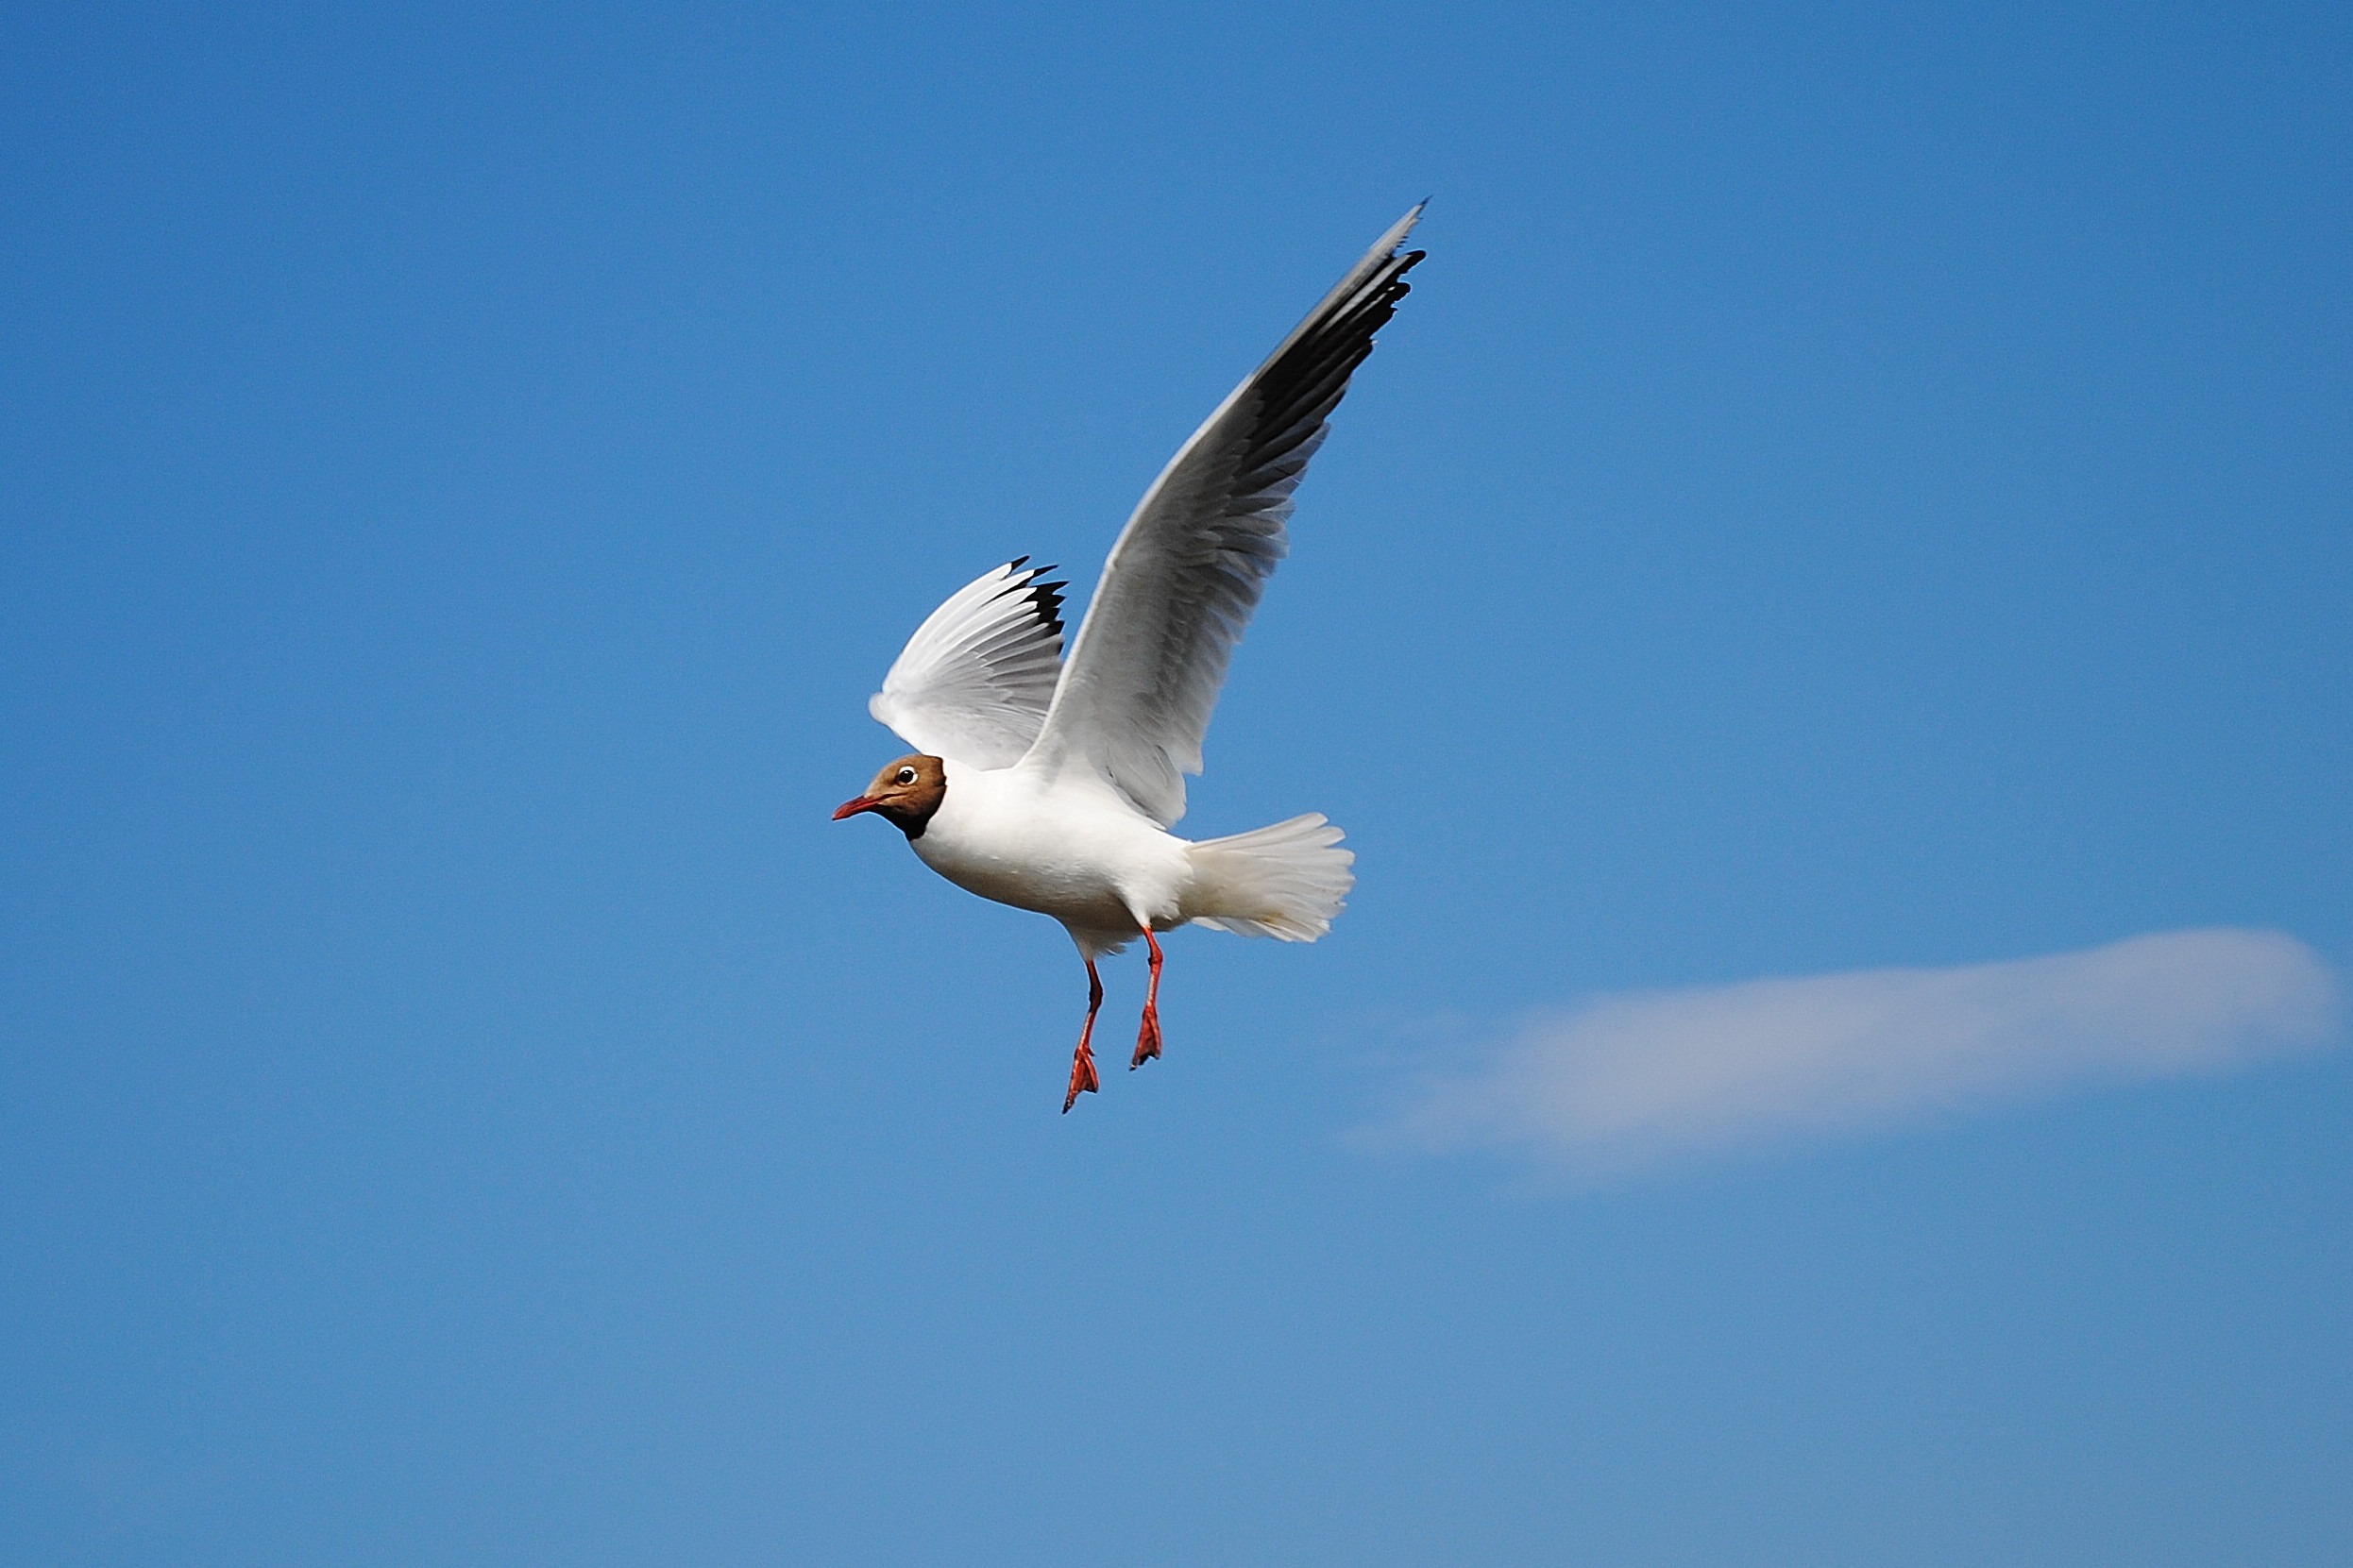
bird, wing, sky, animal, seabird, flying, seagull, gull, flight, plumage, vertebrate, charadriiformes